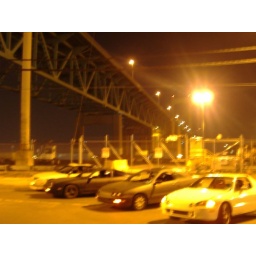
Left to rightJohnny 240sx, my 240sx, Tommy Integra, Tony Del solLocation Under the bridge of Walt witman near train depot